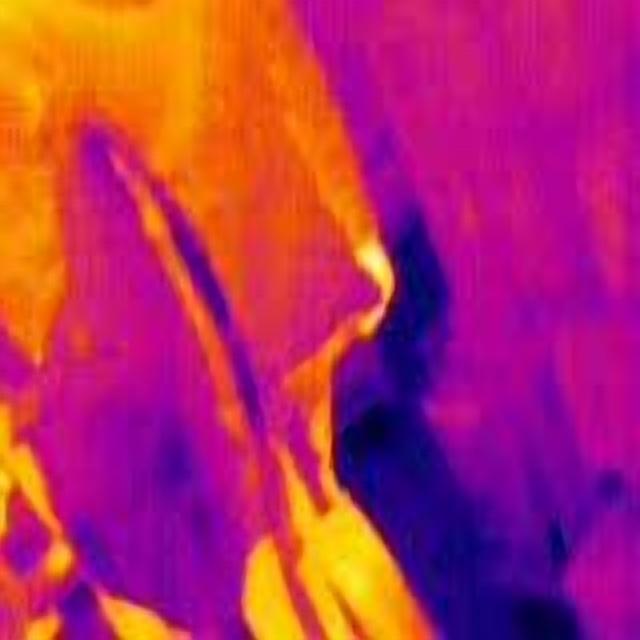
Detected objects:
label: person